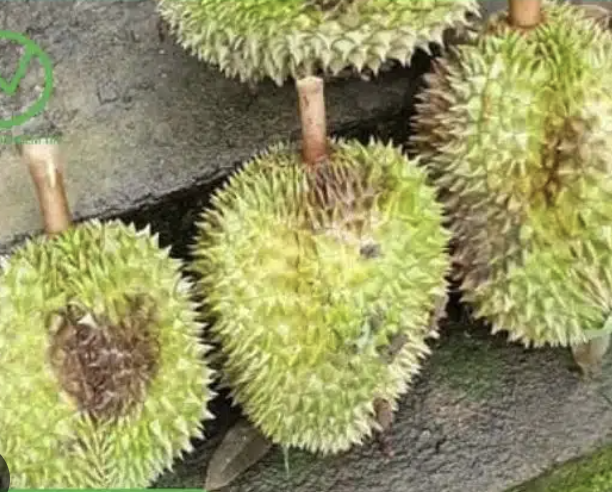
Label: fruit_rot